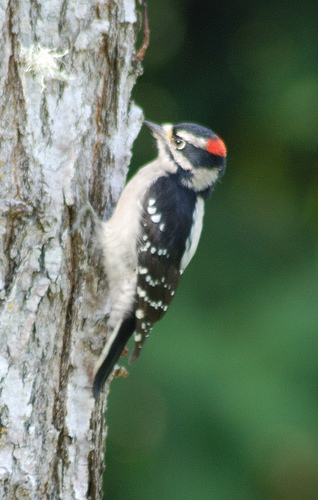
this bird has white back, belly and breast, throat and two black wings with white wingbars
this bird has a white belly and breast with a black superciliary and red crown.
this bird is black with white on its back and red on its head.
small bird with black wings, yellow belly and breast, and black and white head with a spot of red on the crown.
this woodpecker is black and white with a variety of striped patterns and one bright orange spot on its crown.
a small bird with a red crown, black and white striped head, and black secondaries with white speckles.
this bird has wings that are black and has a white belly
this bird has wings that are black and has a white belly
this bird is black and white with a single orange spot on its head.
this small bird has a white breast, a black crown with a red spot, and black wings with white wingbars.
Species: Downy Woodpecker